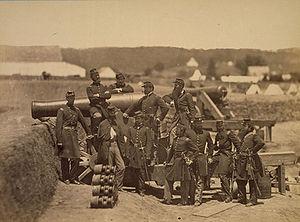
Le fort Corcoran est une fortification de terre et de bois réalisée par le corps des ingénieurs de l'armée des États-Unis pour l'Armée de l'Union, se trouvant en Virginie dans le comté d'Arlington et faisant partie des défenses de Washington durant la Guerre de Sécession. Il fut construit en 1861 peu après l'occupation du comté par les forces de l'Union et utilisé jusqu'en 1866, à la fin de la guerre, où il fut démantelé.